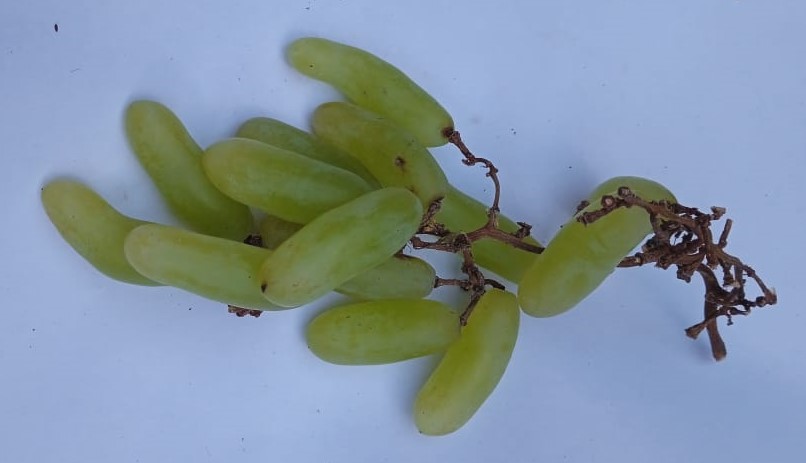
Fruit: grape
Condition: fresh